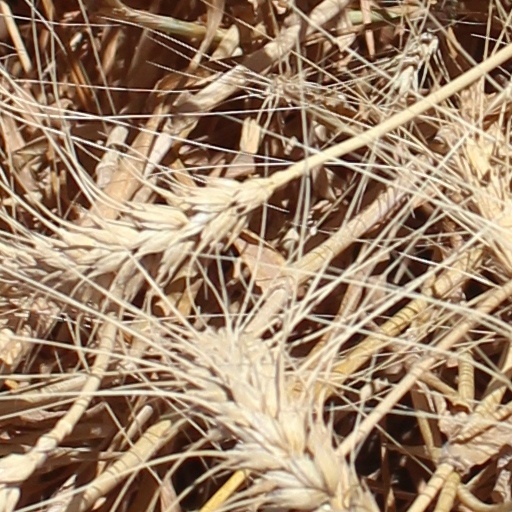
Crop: wheat